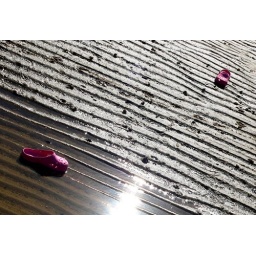
discovered early in the morning a paid of pink sandals forgotten and left behind on Deception Bay beach